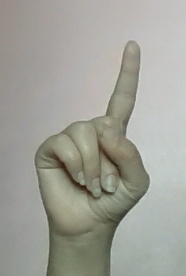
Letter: bb